Emma E. Booker Elementary School

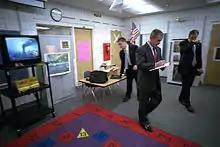
President Bush leaves his Booker elementary classroom visit and enters his staff's holding room as the television plays footage of the burning towers.

The school received international attention following a visit by United States President George W. Bush on the morning of September 11, 2001. He visited the school as part of an effort to promote his administration's education policy, particularly the No Child Left Behind Act. It was at the school that Bush learned of the second plane crashing into the World Trade Center, and where he made his first public comments about the September 11 attacks.